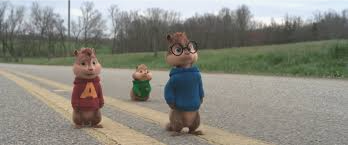
Portrait style: Cartoon Portrait